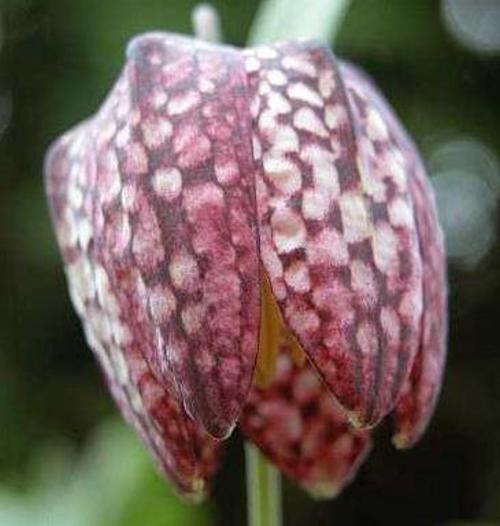
Flower: Fritillary